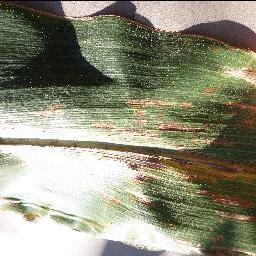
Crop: corn
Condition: (maize)_cercospora_spot_gray_spot